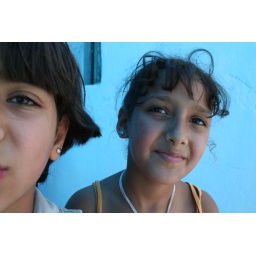
girls in blue #1